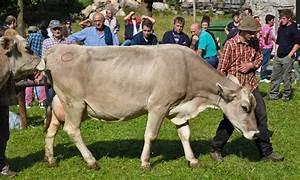
cow